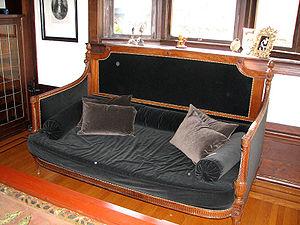
Une banquette est un large siège permettant à plusieurs personnes de s'asseoir sur un seul tenant. C’était à l’origine un banc rembourré sans dossier qui, au fil du temps, s’est rapproché du canapé tout en restant plus simple de construction et dans la matière utilisée.